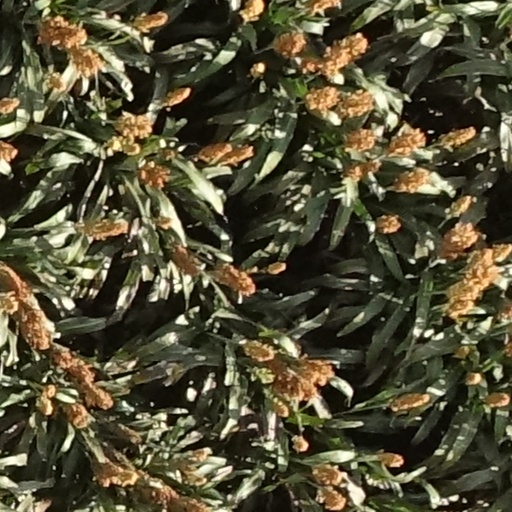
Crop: sorghum